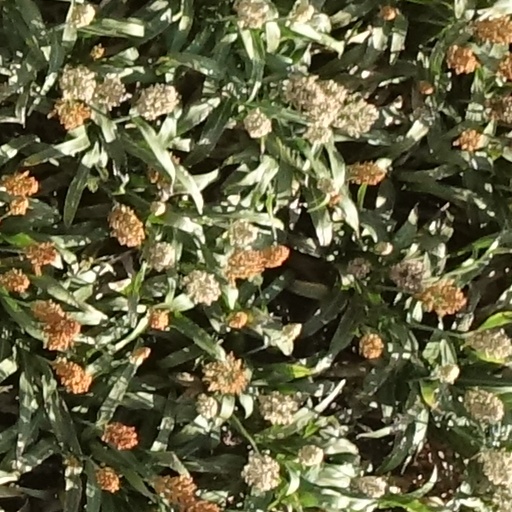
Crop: sorghum